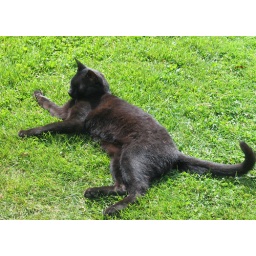
Lovely black cat in Royal Botanic Garden